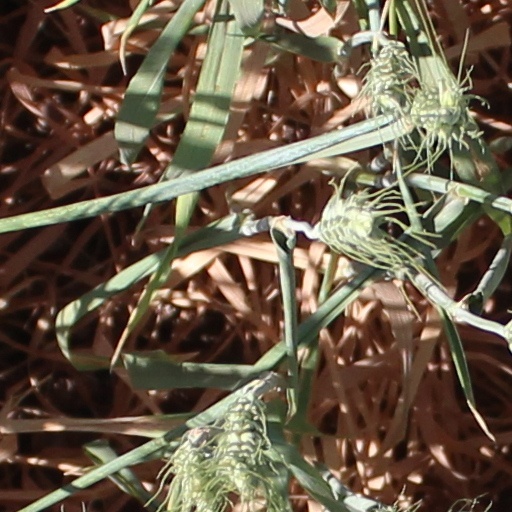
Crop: wheat